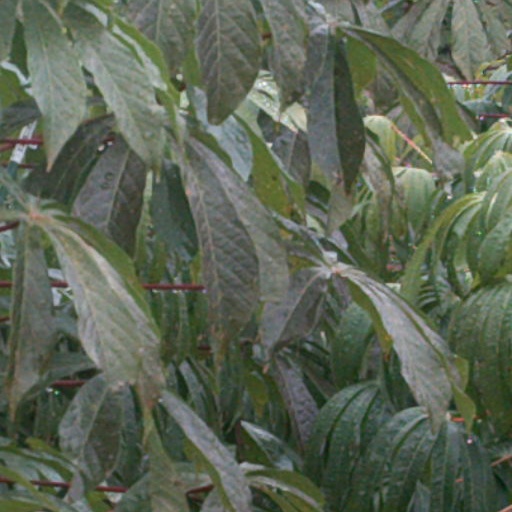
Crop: cassava